Equivalent Lands

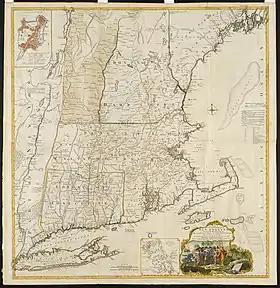
Map of New England showing much of the affected areas circa 1755

The Equivalent Lands were several large tracts of land that the Province of Massachusetts Bay made available to settlers from the Connecticut Colony after April 1716. This was done as compensation for an equivalent area of territory that was under Connecticut's jurisdiction but had been inadvertently settled by citizens of Massachusetts. The problem had arisen due to errors and imprecise surveys made earlier in the seventeenth century. The Equivalent Lands were never mapped.